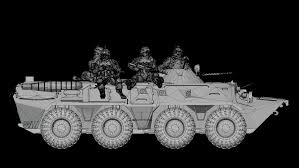
Label: BTR-80